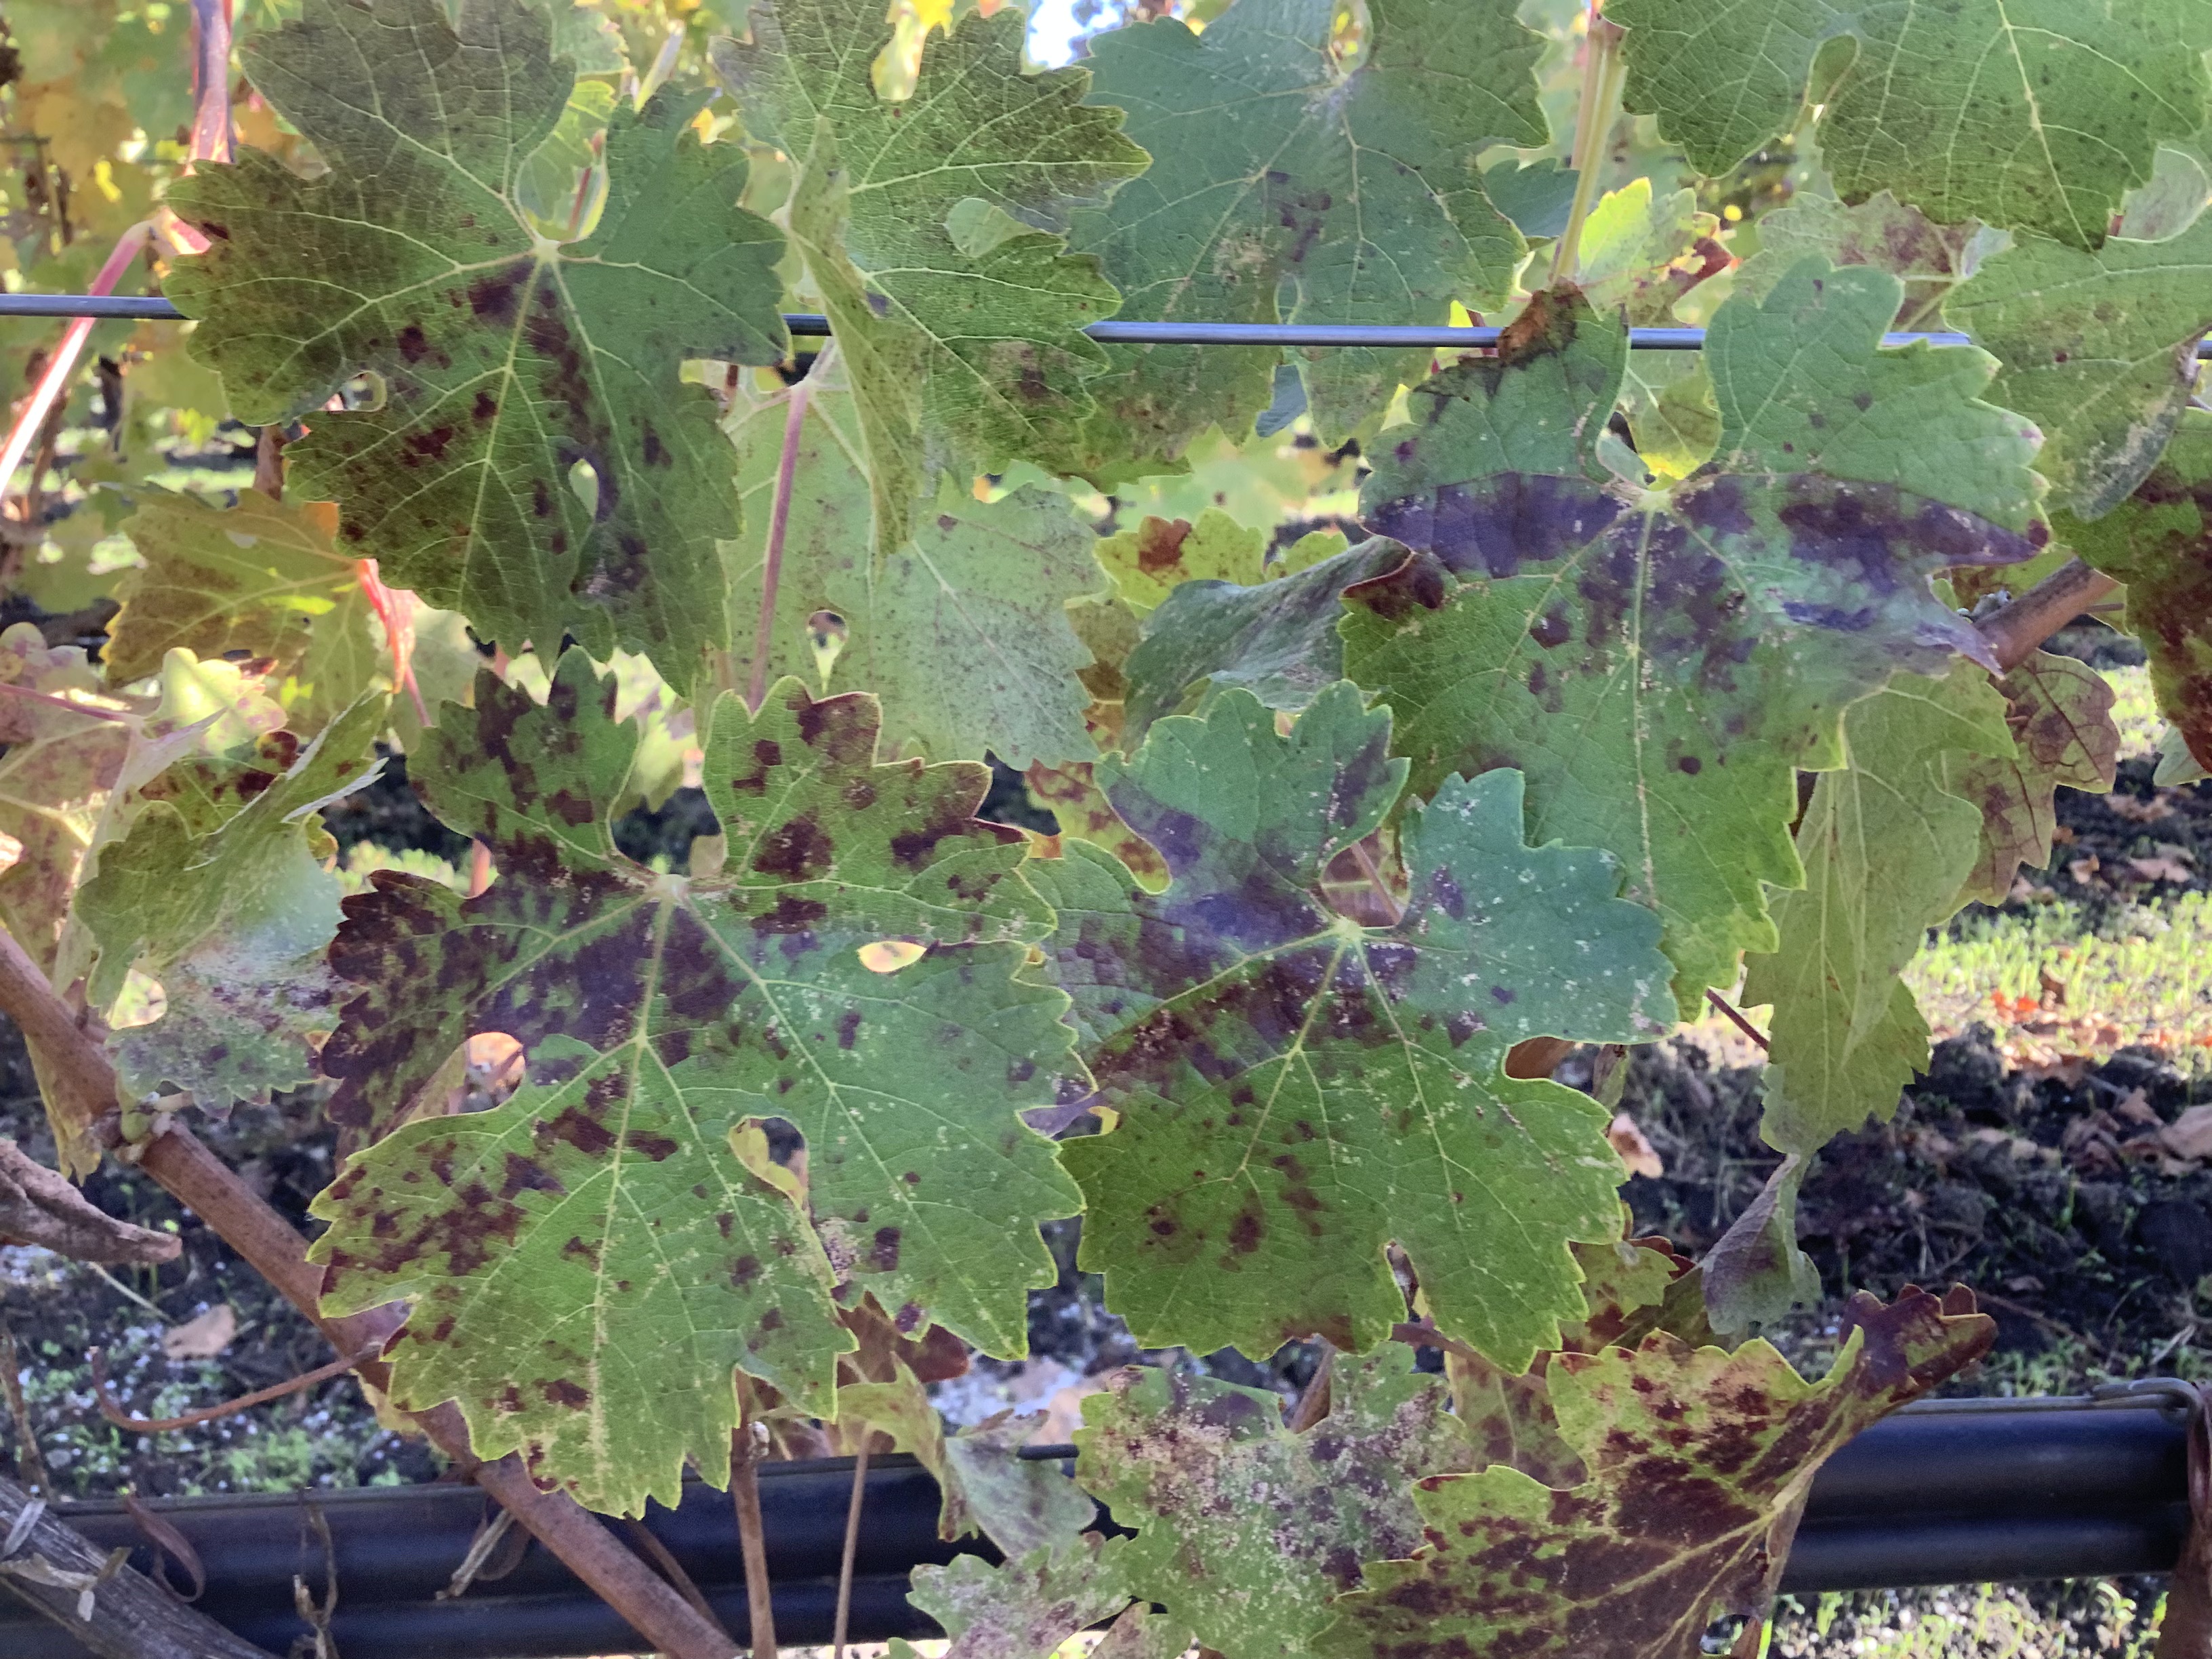
Label: Red Blotch